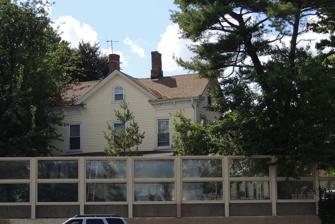
Building: Edward S. Kearney House
Country: United States of America
Year built: 1855
Historic house in New Jersey, U.S. United States historic place Edward S. Kearney House U.S. National Register of Historic Places New Jersey Register of Historic Places Show map of Middlesex County, New Jersey Show map of New Jersey Show map of the United States Location 9 New Jersey Route 18 , East Brunswick, New Jersey Coordinates 40°28′51″N 74°24′45″W / 40.48083°N 74.41250°W / 40.48083; -74.41250 ( Edward S. Kearney House ) Area 3 acres (1.2 ha) Built 1855 ( 1855 ) NRHP reference No. 79001504 NJRHP No. 1834 Significant dates Added to NRHP April 6, 1979 Designated NJRHP January 21, 1979 The Edward S. Kearney House is a historic house located at 9 New Jersey Route 18 in the Westons Mills section of East Brunswick in Middlesex County, New Jersey . It was added to the National Register of Historic Places on April 6, 1979, for its significance in architecture and commerce, one of only two historic taverns in the township. History and description Edward S. Kearney immigrated from Ireland in the 1840s and bought property at Westons Mills in the early 1850s. He soon built this two and one-half story frame house. In 1886, he sold it to Barthy McGough, who converted it into a hotel and inn, first known as McGough's Tavern , and then the Cosmopolitan Hotel . The business operated nearly fifty years. McGough, from New York City , also owned a bar and restaurant in New Brunswick near the train station. See also National Register of Historic Places listings in Middlesex County, New Jersey References